Brando, Haute-Corse

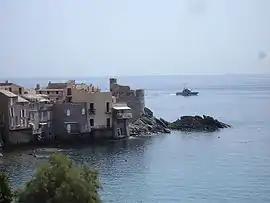
Erbalunga and Genoese tower

Brando is a French commune in the Haute-Corse department, island of Corsica.